Silvia Ziche

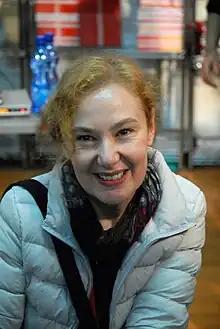
Ziche at Lucca Comics & Games 2010

Silvia Ziche (born 5 July 1967) is an Italian comic book artist and writer, known for her work in Disney comics for the Italian comic digest "Topolino".